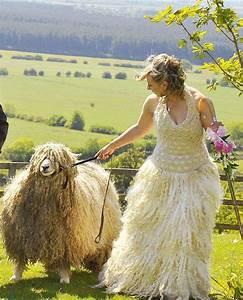
sheep